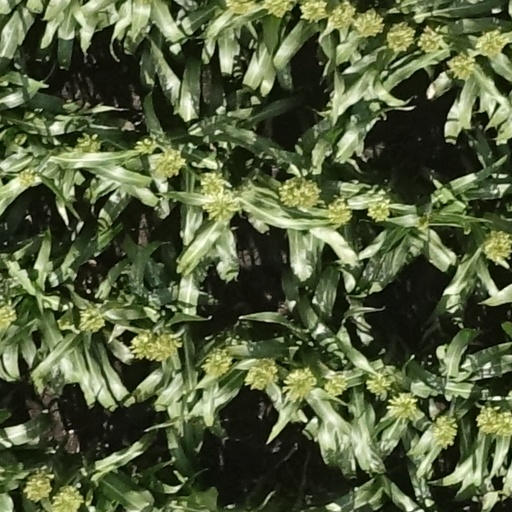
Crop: sorghum